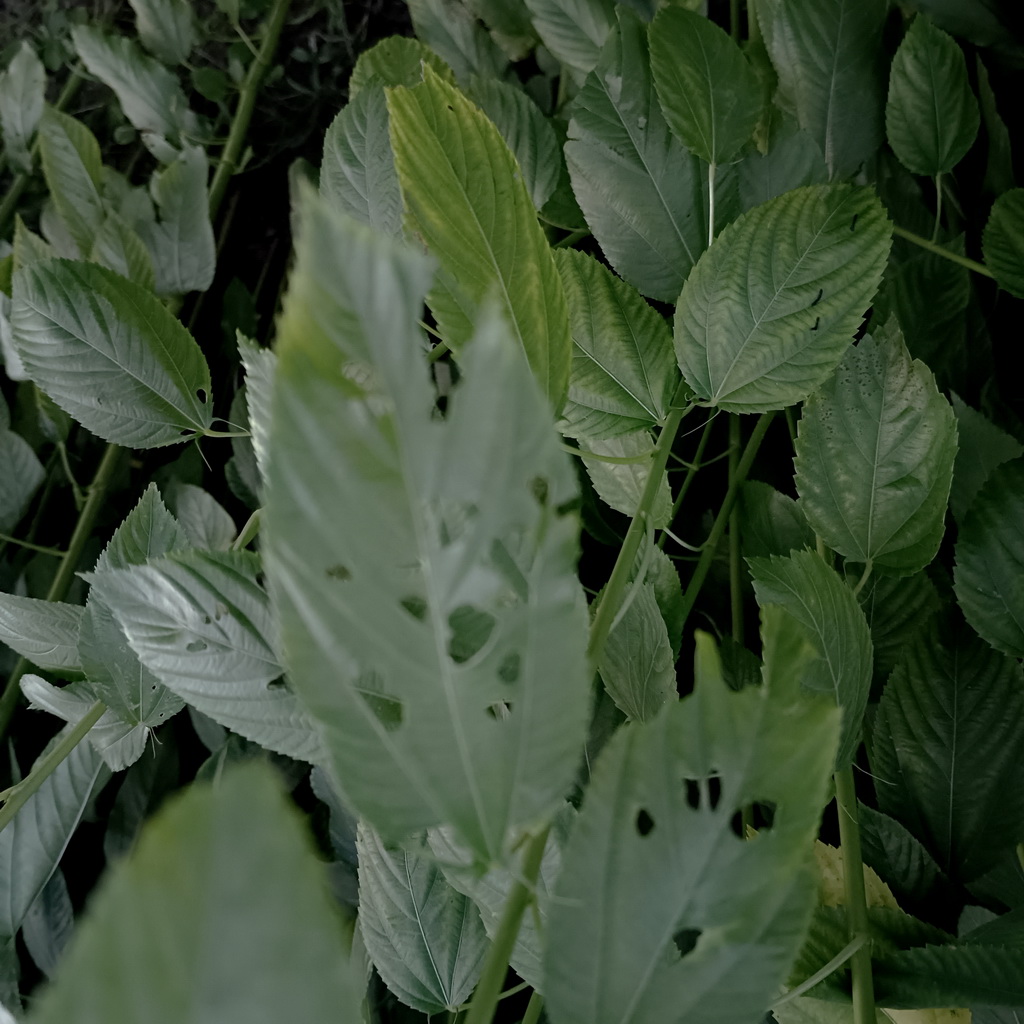
Label: Holed